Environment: real
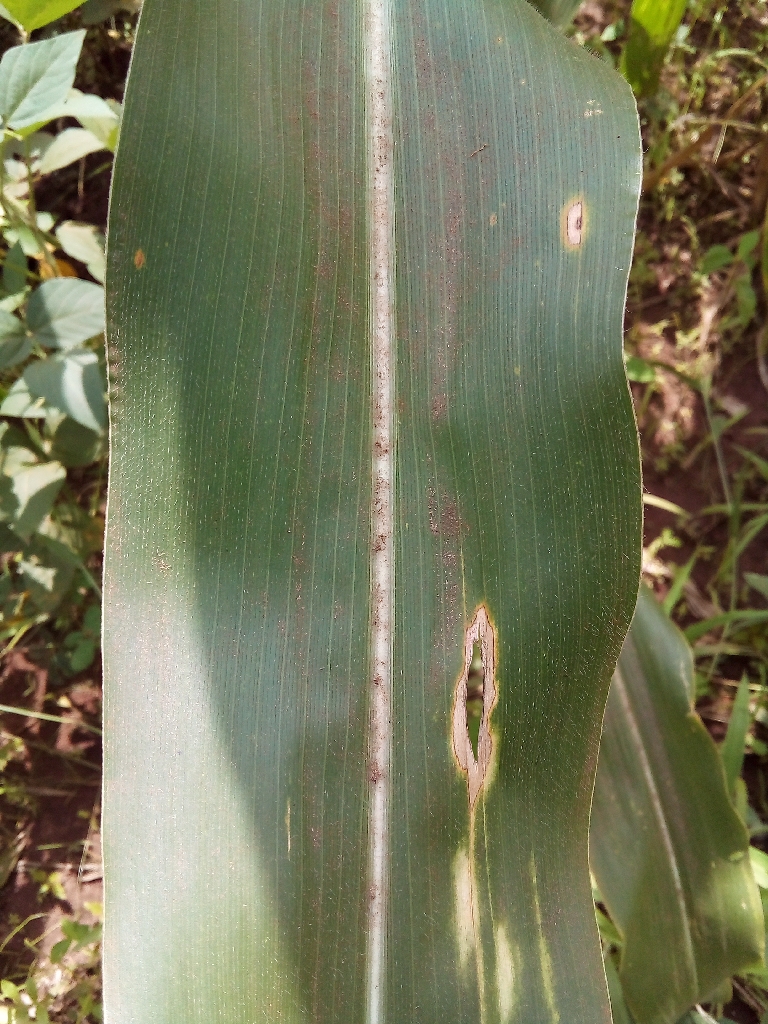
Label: northern_corn_leaf_blight